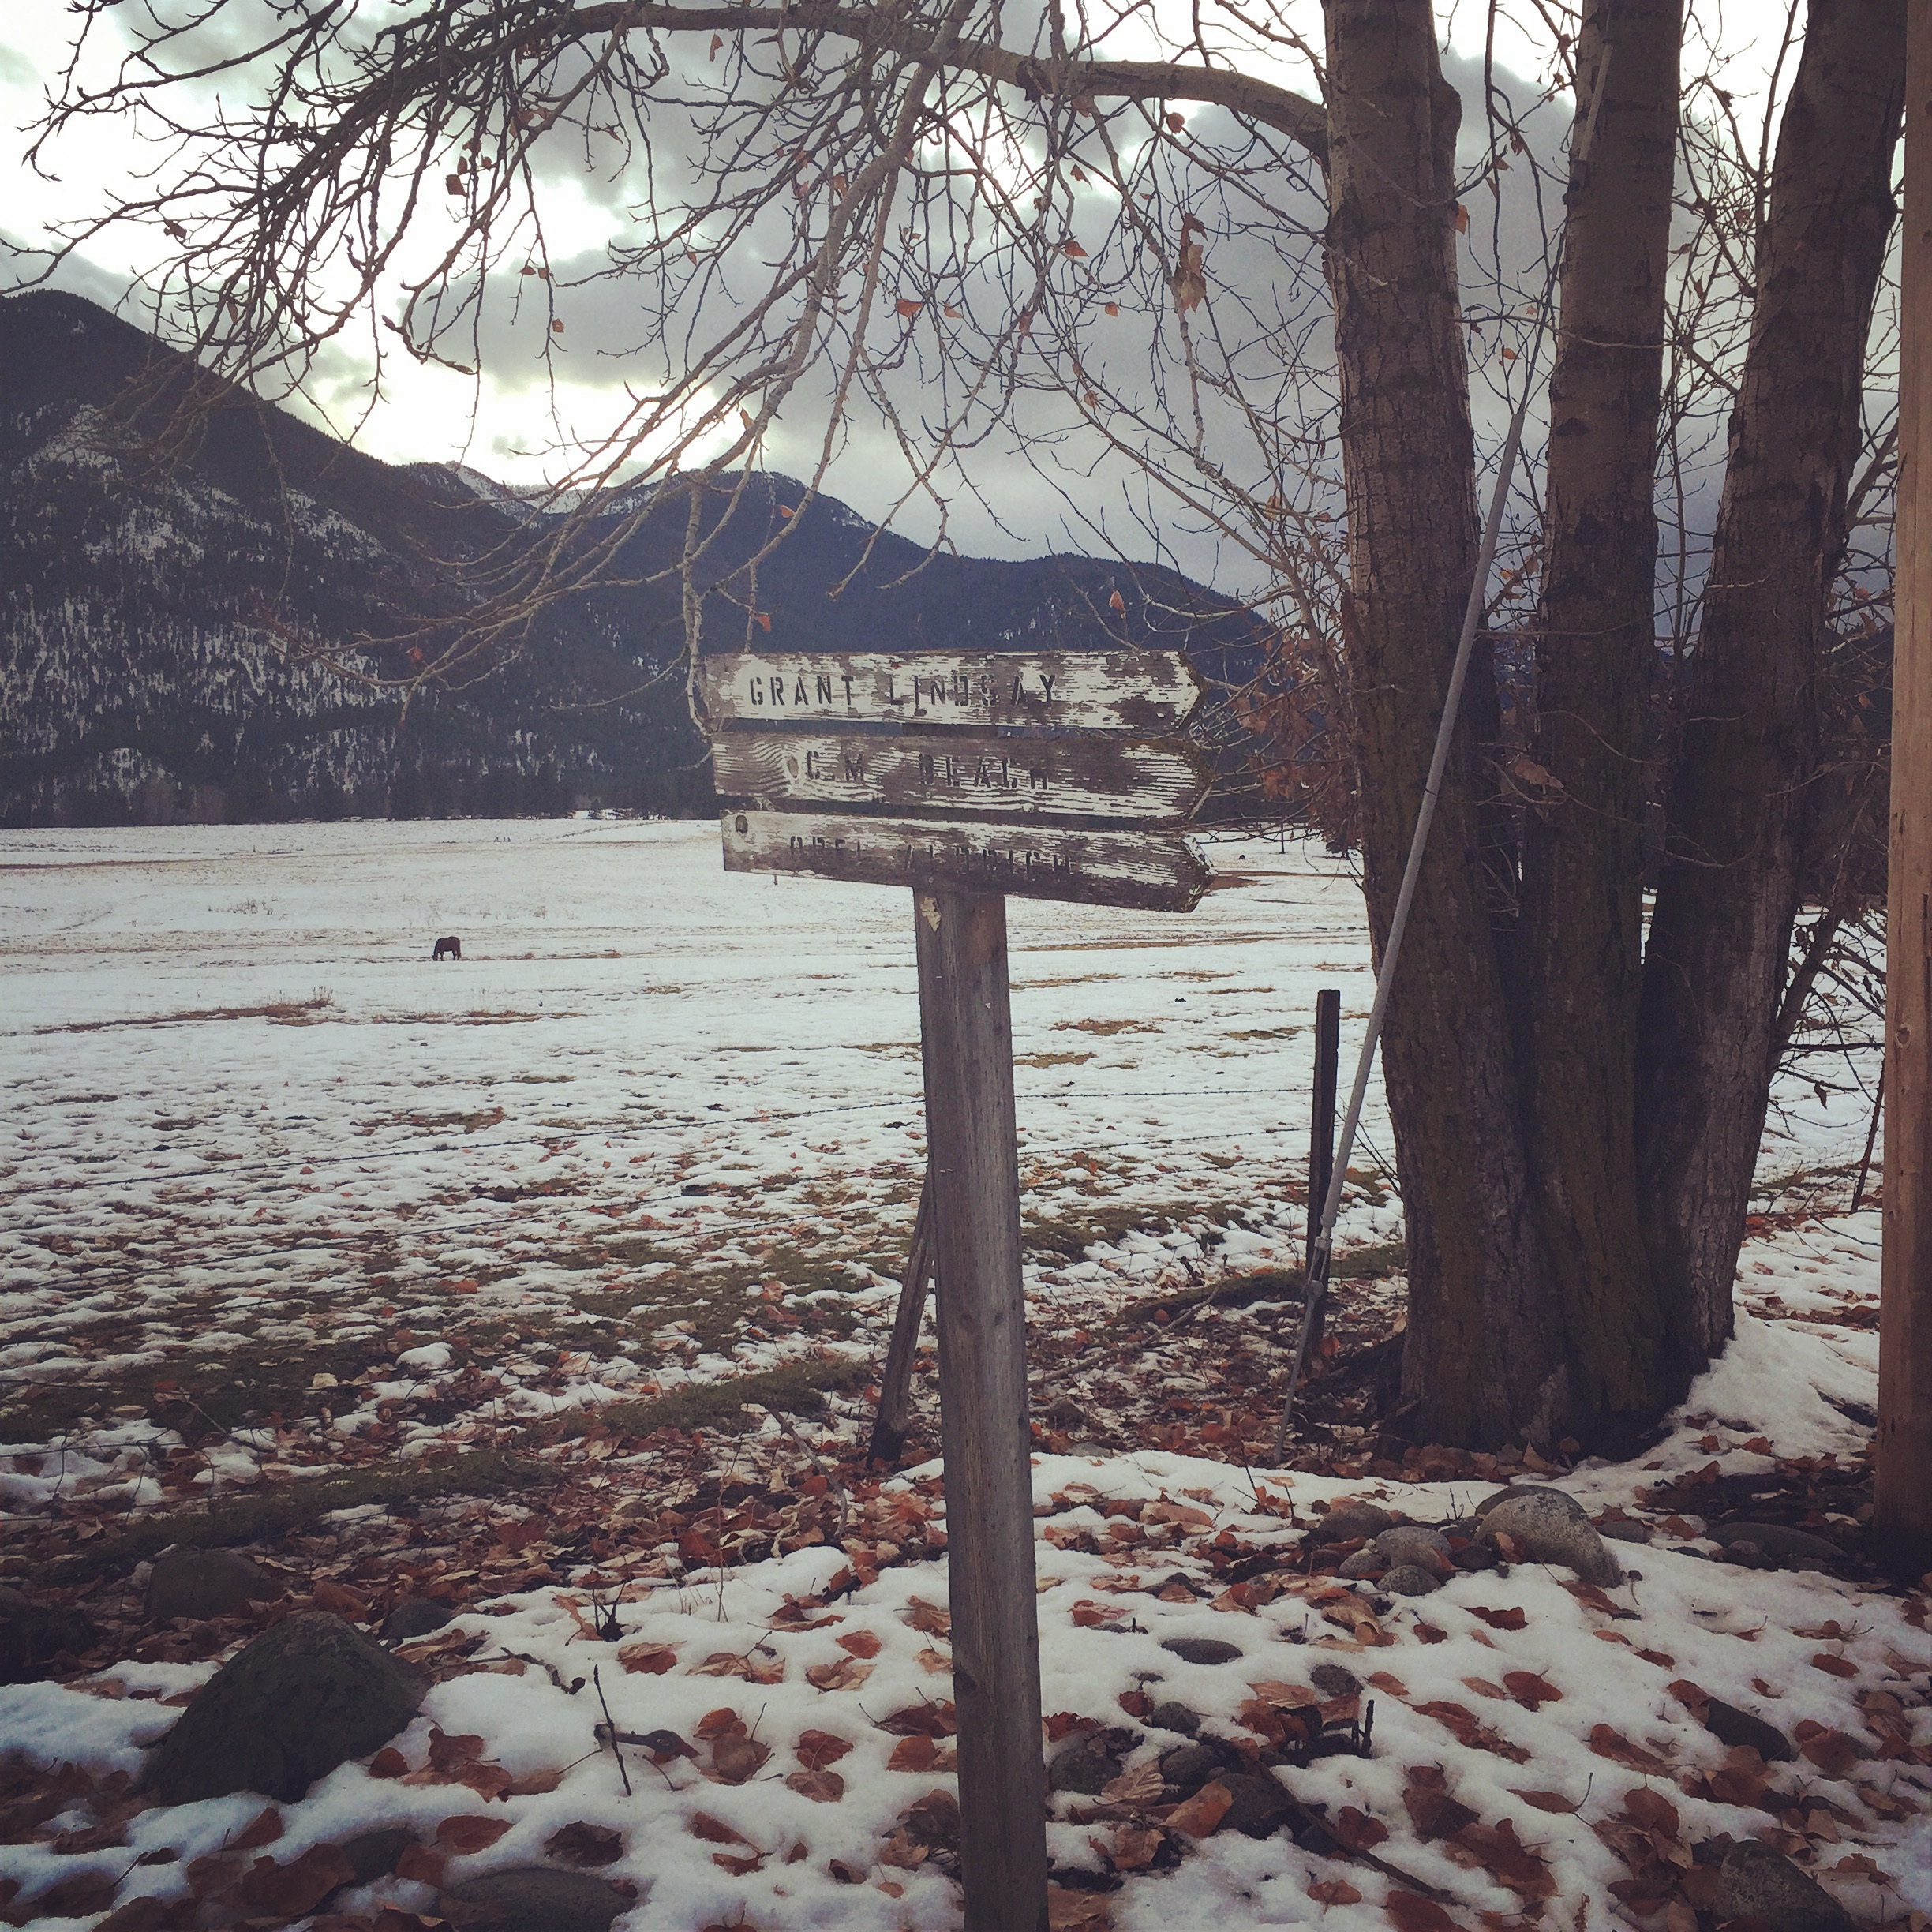
tree, nature, forest, wilderness, snow, winter, wood, ice, rural, weather, season, habitat, oregon, natural environment, woody plant, eastern oregon, baker city